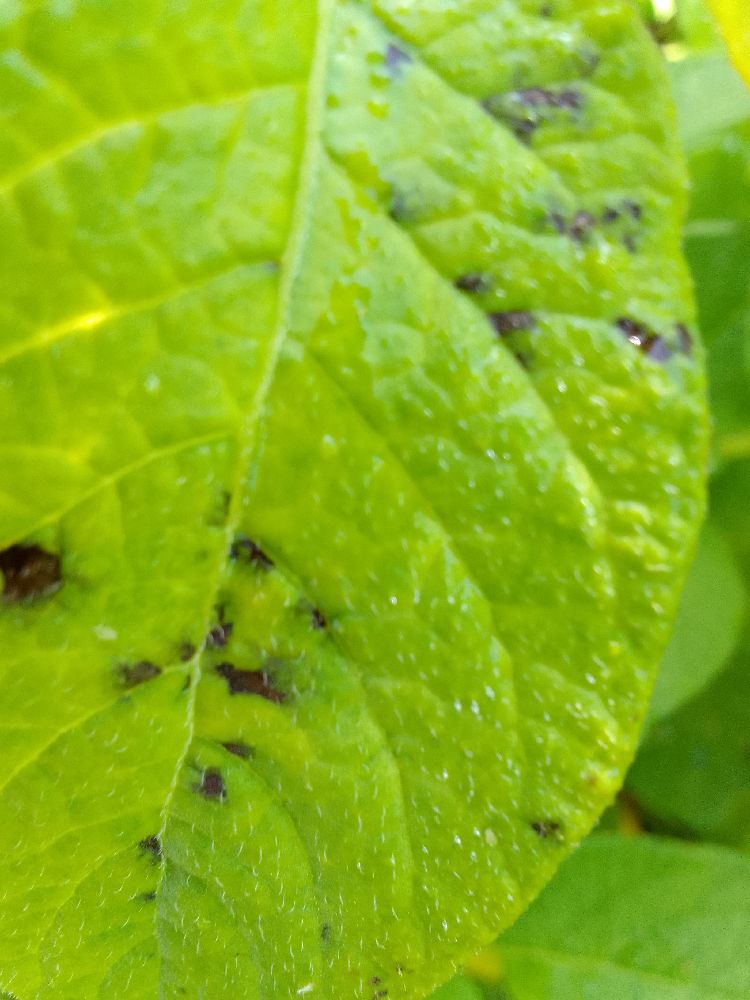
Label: Early blight